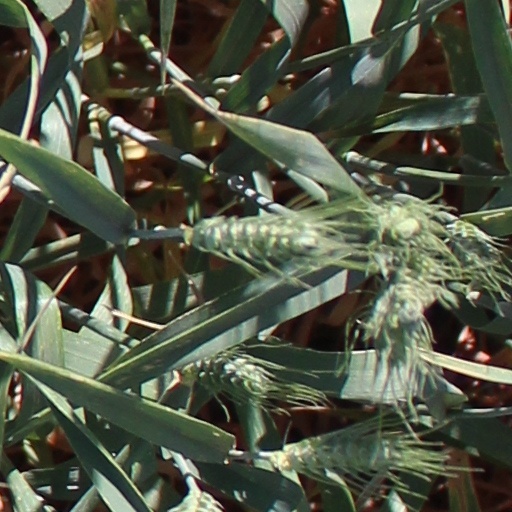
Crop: wheat